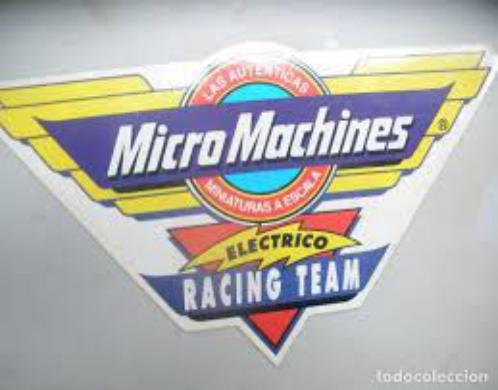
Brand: micro machines
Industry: Leisure